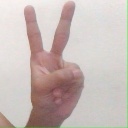
अक्षर: क